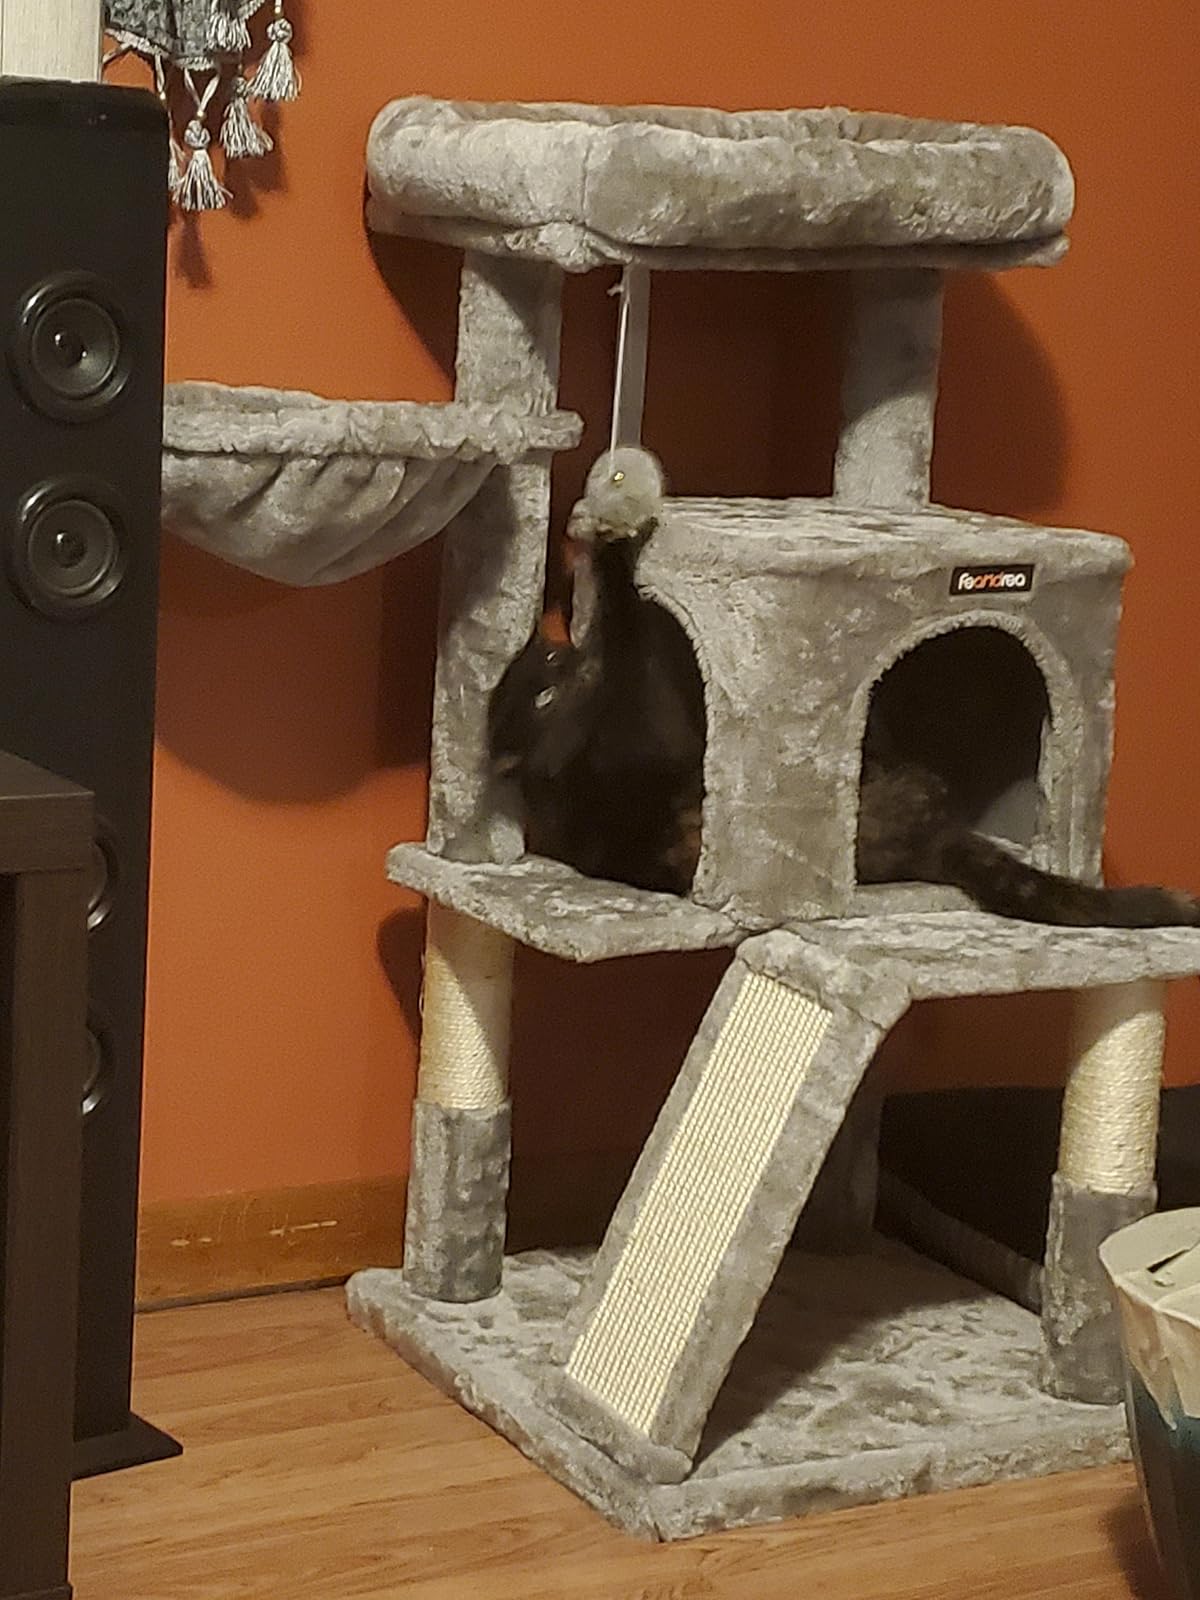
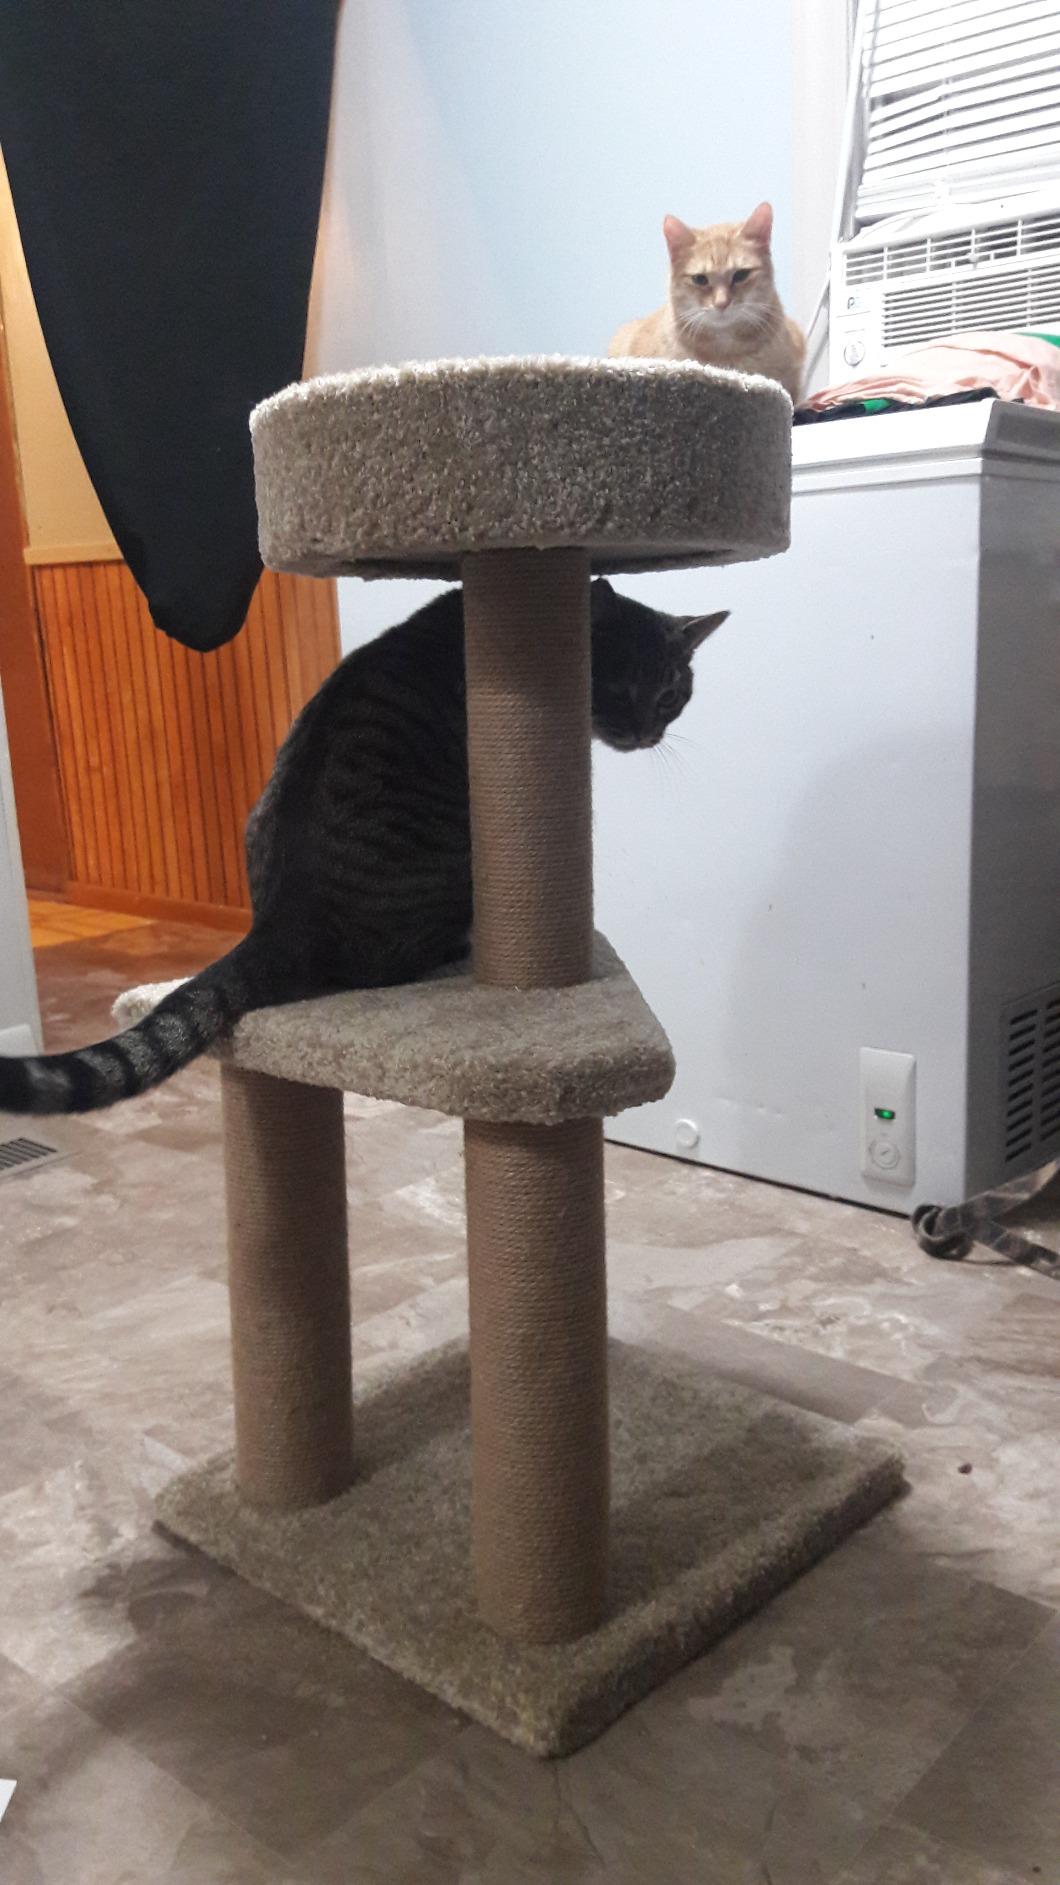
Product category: items_cat tree
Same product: no